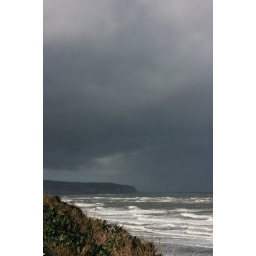
Stormy Sky over beach on Whitby coast